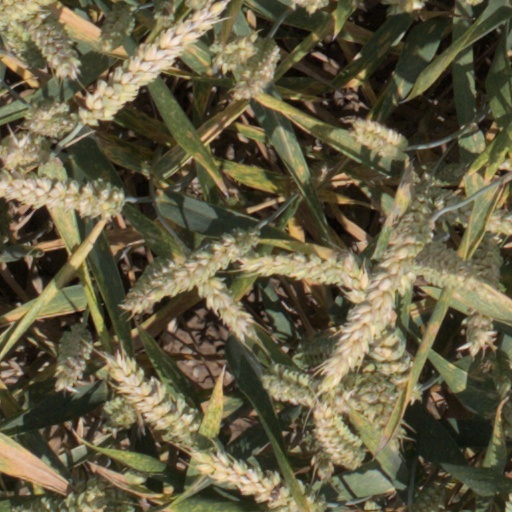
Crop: wheat